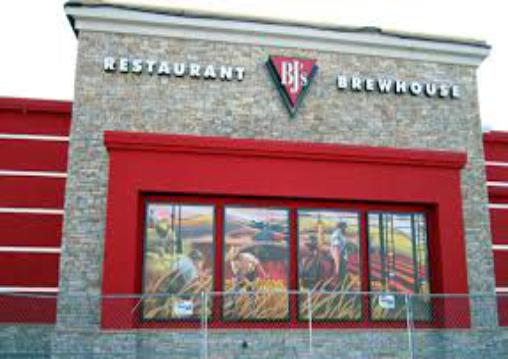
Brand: BJ's Restaurant
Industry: Others